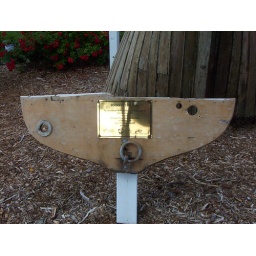
The plaque that has been erected at the wooden boat sculpture in Cadell Street Goolwa